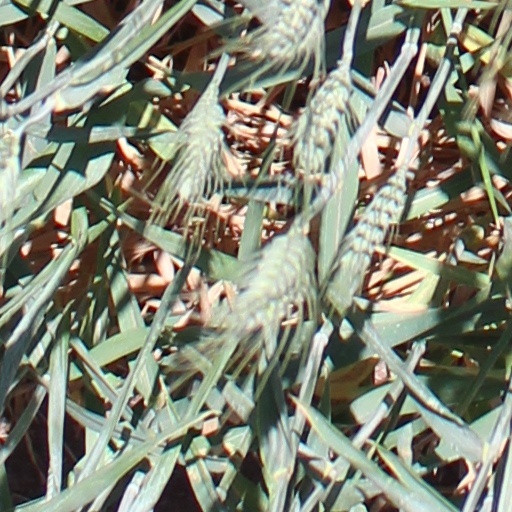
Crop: wheat